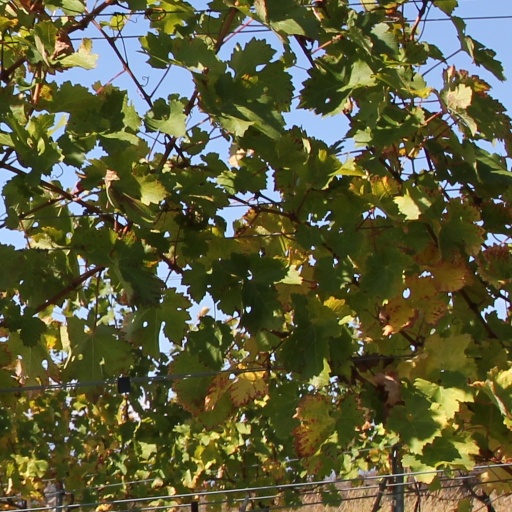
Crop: grape